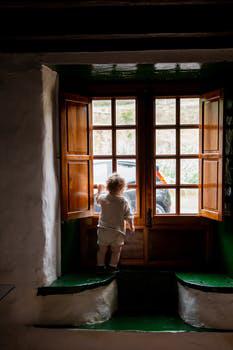
Label: Watermark